Gerard Brantsen

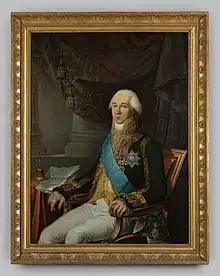
Portrait of Gerard Brantsen, 1803, by Benjamin Wolff

Gerard Brantsen (10 January 1735 in Arnhem – 21 December 1809 in Arnhem) was a Dutch politician and diplomat. He was one of the Dutch signatories to the treaty ending the Fourth Anglo-Dutch War in 1784. He was also mayor of Arnhem in 1762 and 1765, and several times an alderman of this city. He was a member of the Staatsbewind of the Batavian Republic between 16 October 1801 and 29 April 1805 (president between 1 May 1804 and 31 July 1804).